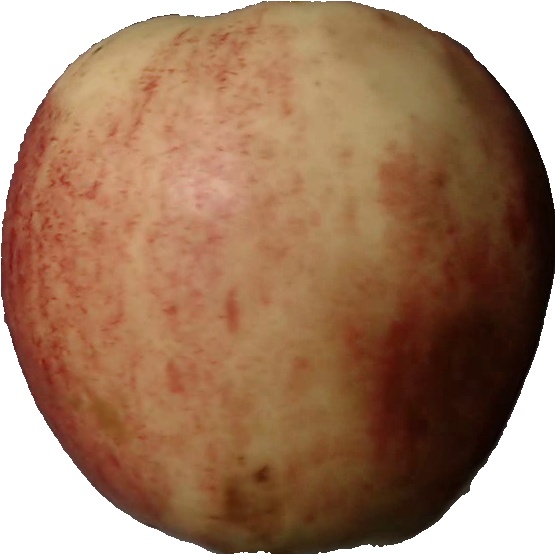
Label: apple_red_3